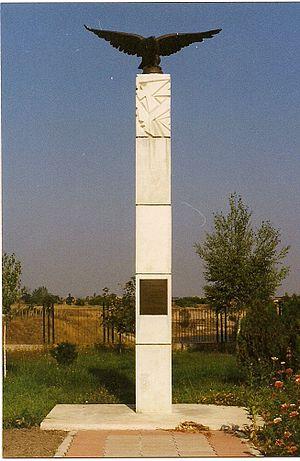
Le Musée de l'aéronautique de Plovdiv est un musée bulgare consacré à l'histoire aéronautique du pays. Il a ouvert le 21 septembre 1991. Il est situé sur l'aéroport de Plovdiv, dans la commune de Kroumovo. il expose tous les appareils en service depuis 1945 dans la force aérienne bulgare ou dans la DOSO, organisme paramilitaire calqué sur le DOSAAF soviétique. Environ 6 800 objets et 65 machines volantes sont exposés au sein des collections du musée : avions, hélicoptères, planeurs. Parmi ses collections, se trouvent deux aéronefs remarquables :